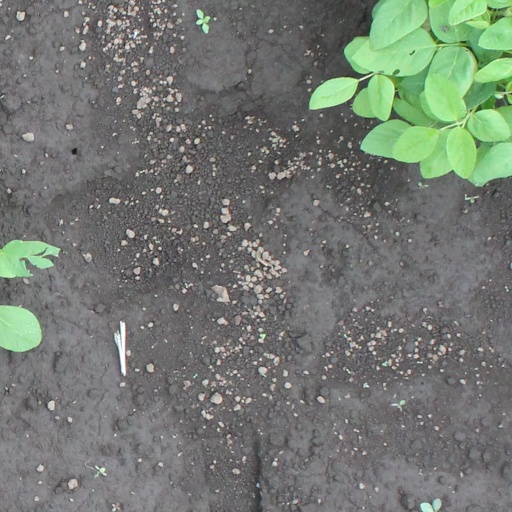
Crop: soybean